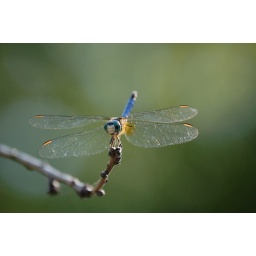
This guy has been sitting on a twig right by the big red dragonfly seen in my photostream